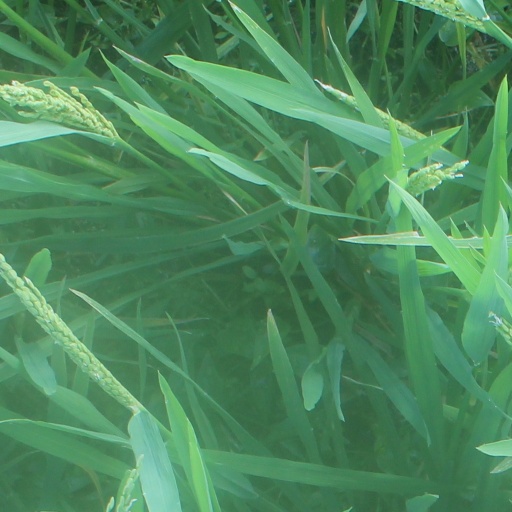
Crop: rice